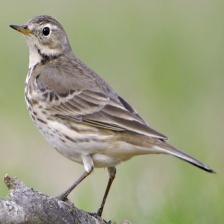
Species: AMERICAN PIPIT
Scientific name: ANTHUS RUBESCENS